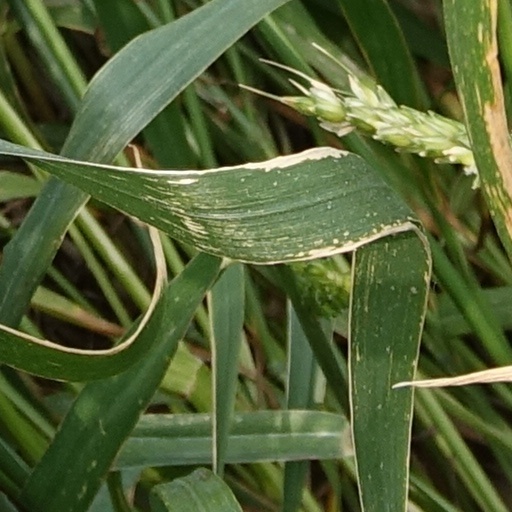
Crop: wheat